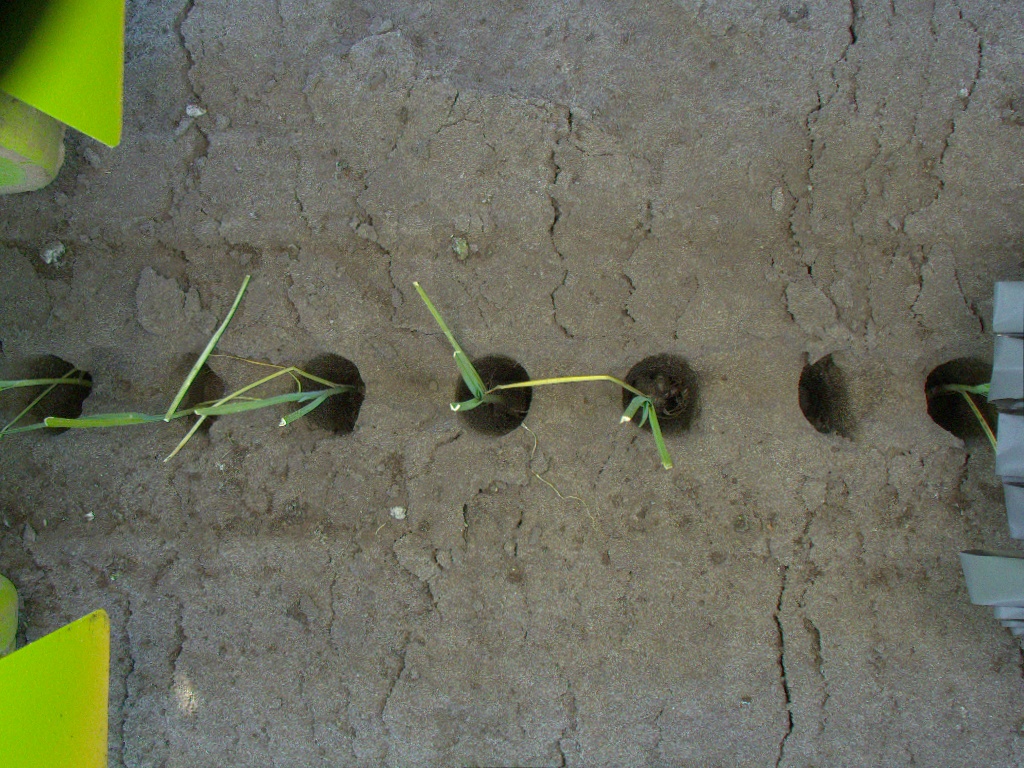
Crop: leek
Objects: stem_leek, stem_leek, stem_leek, stem_leek, stem_leek, stem_leek, leek, leek, leek, leek, leek, leek